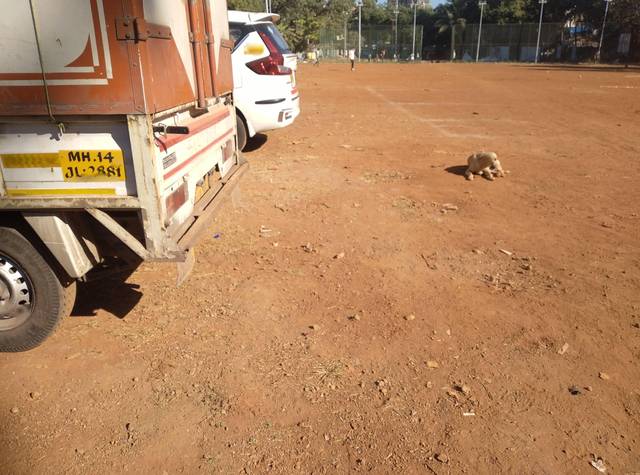
Region: India
Coordinates: 19.097, 72.911